A Thousand Days' Promise

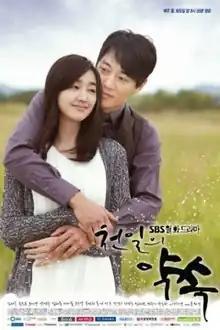
Promotional poster

A Thousand Days' Promise is a 2011 South Korean traditional melodrama about a woman (Soo Ae) who is losing her memory and the loving man (Kim Rae-won) who stands by her side. Written by famed drama writer Kim Soo-hyun, it aired on SBS from October 17 to December 20, 2011 on Mondays and Tuesdays at 21:55 for 20 episodes.